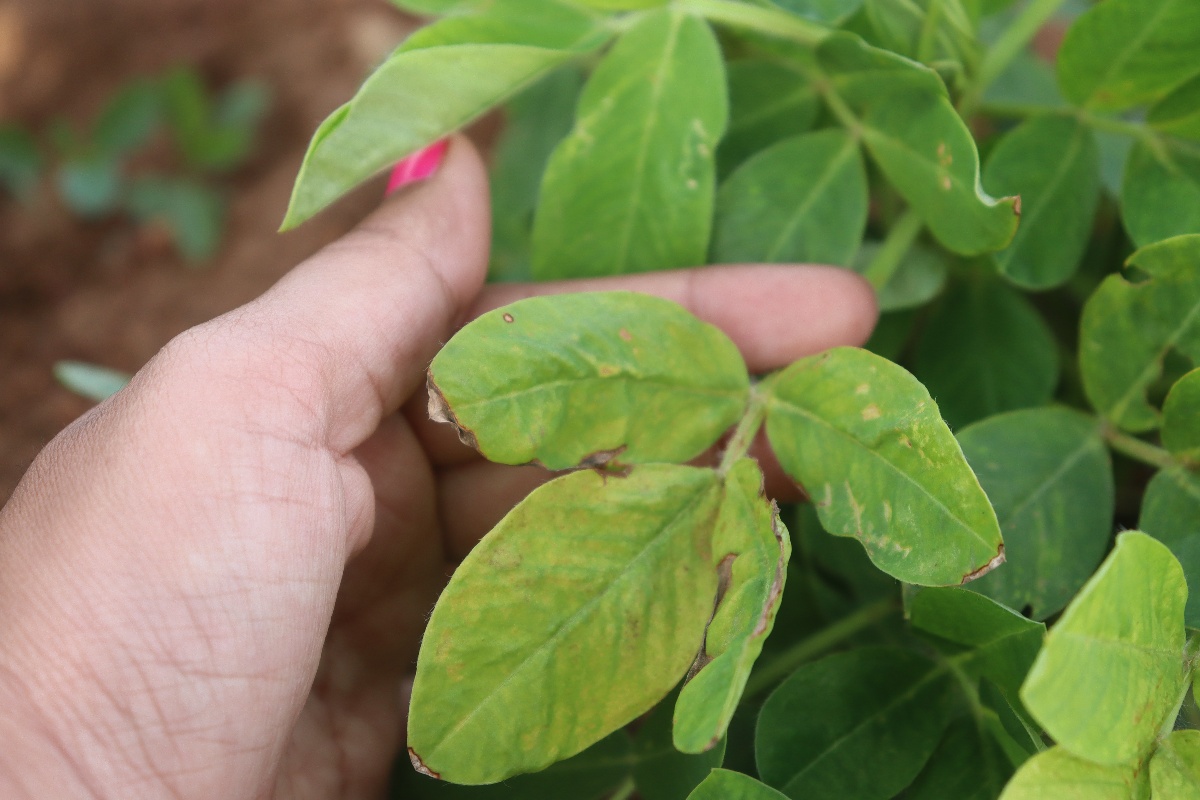
Label: early_leaf_spot